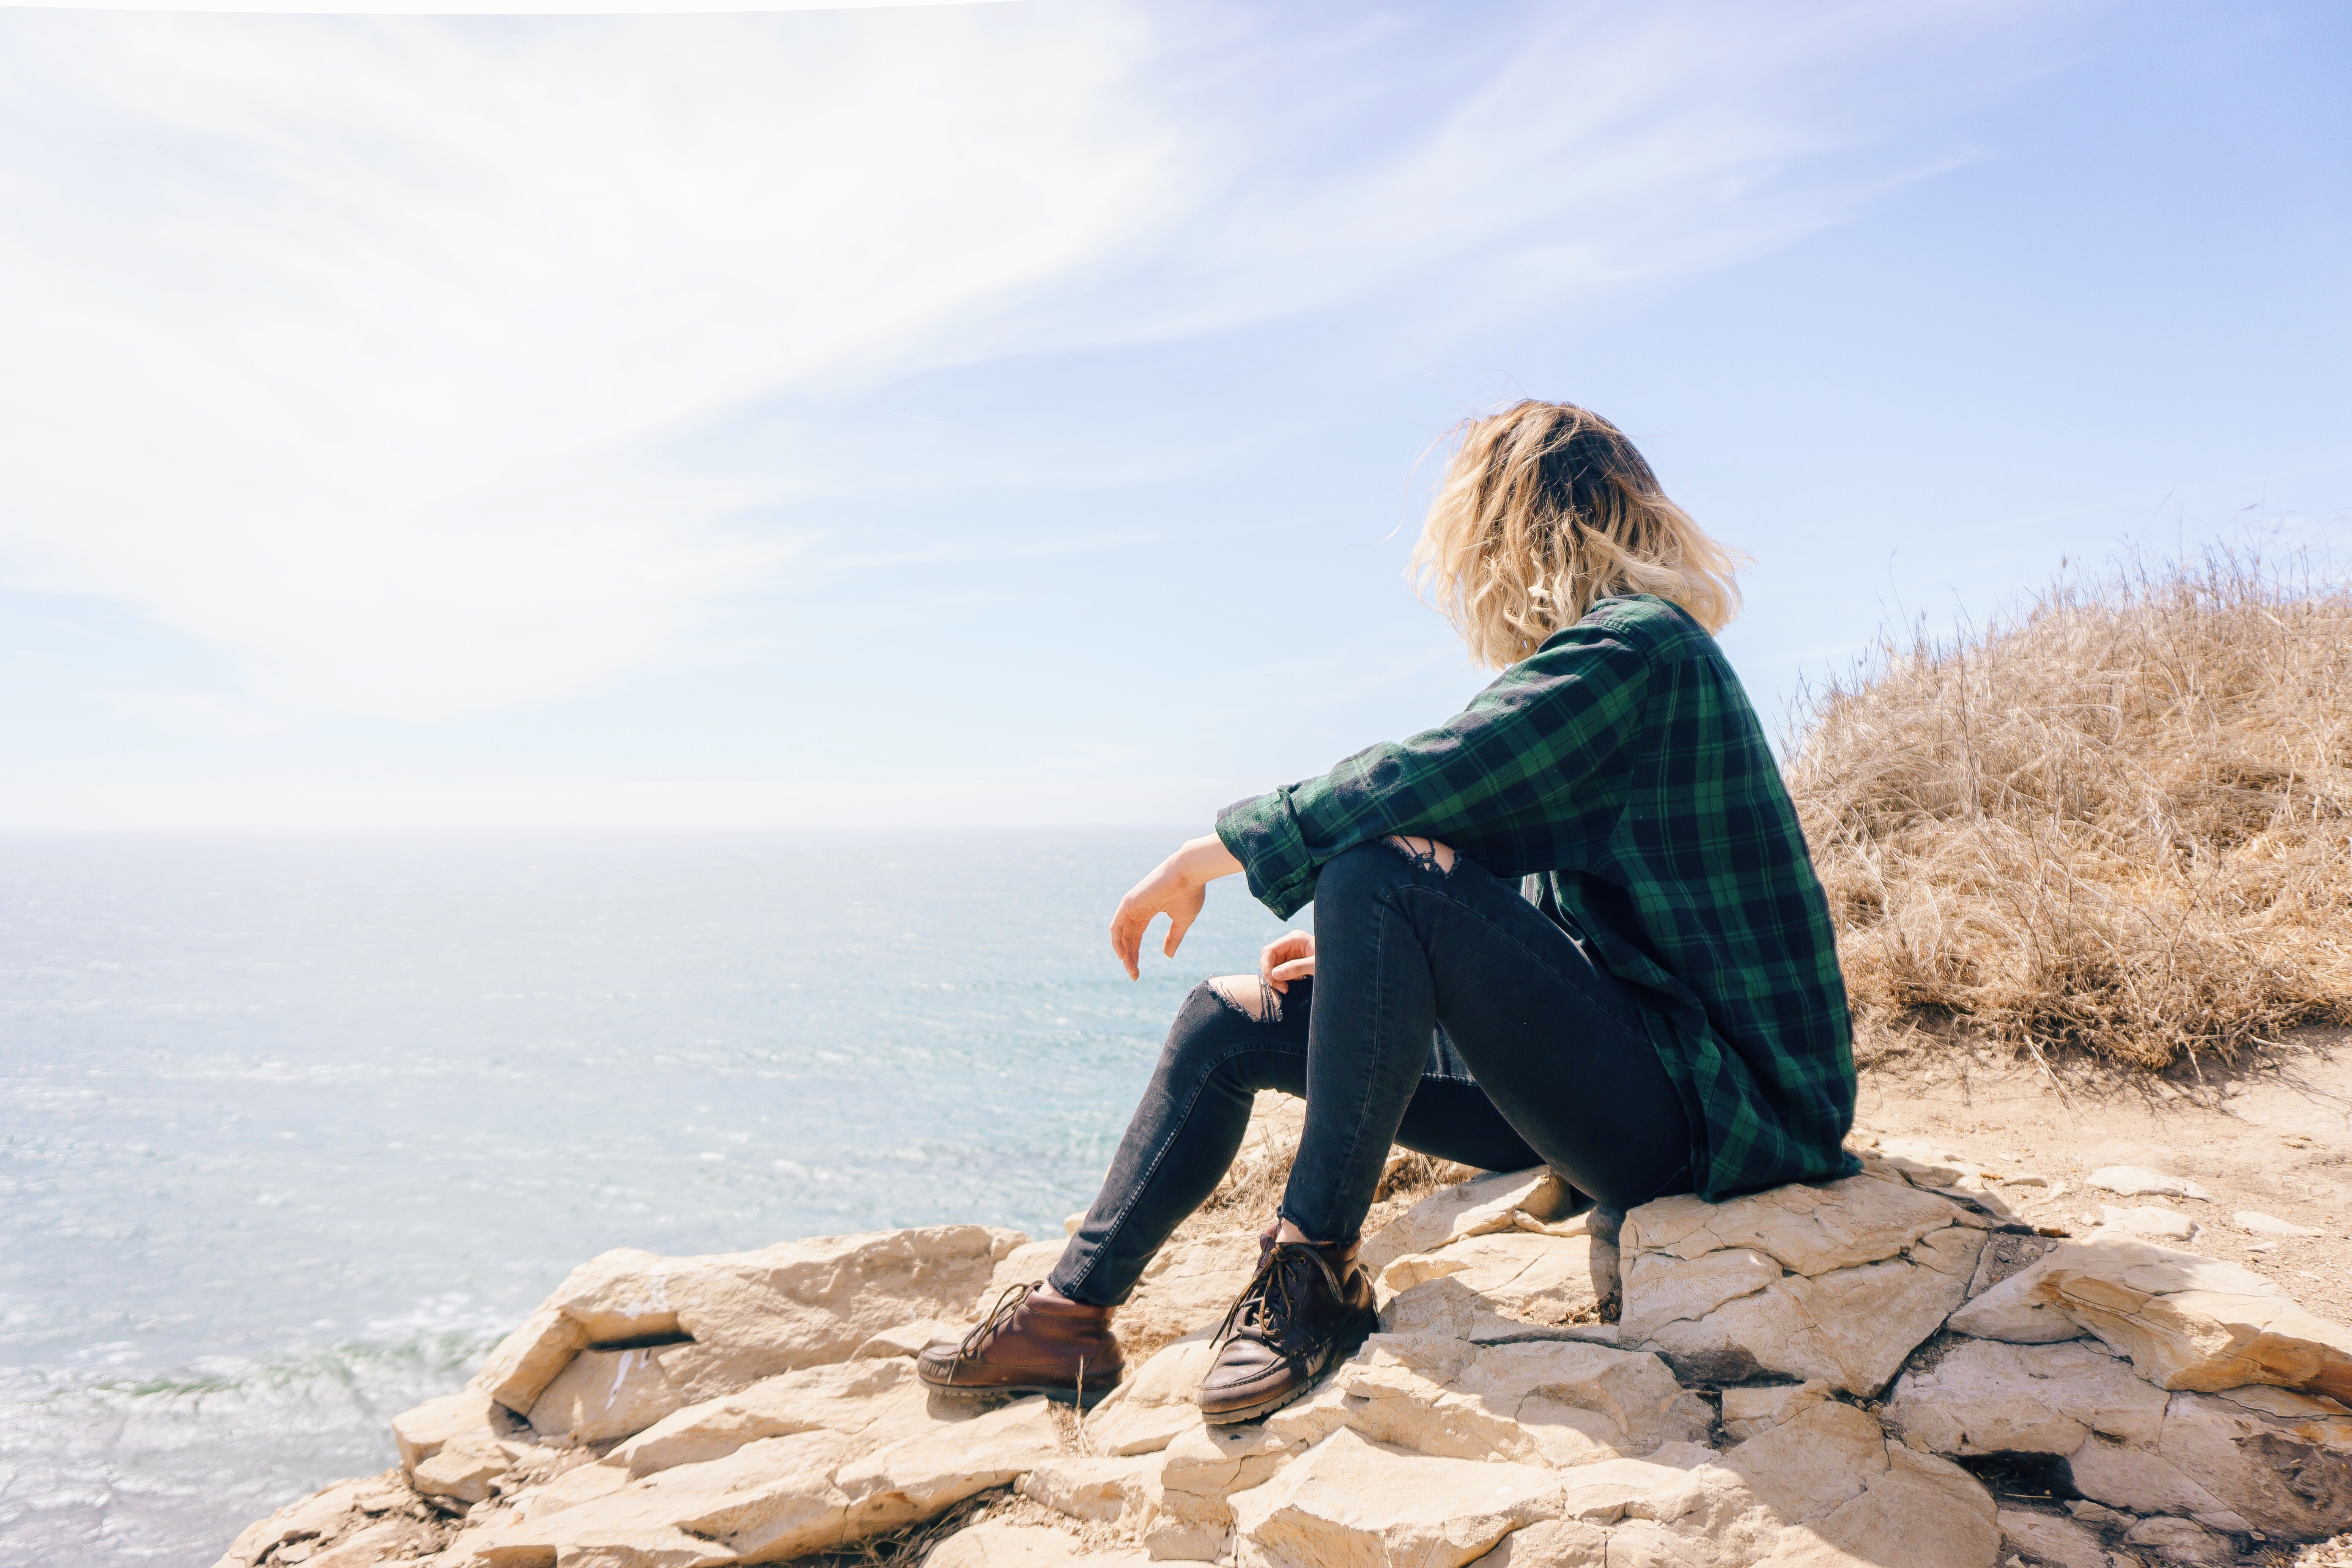
sea, coast, sand, rock, walking, vacation, spring, blue, material, photograph, photo shoot